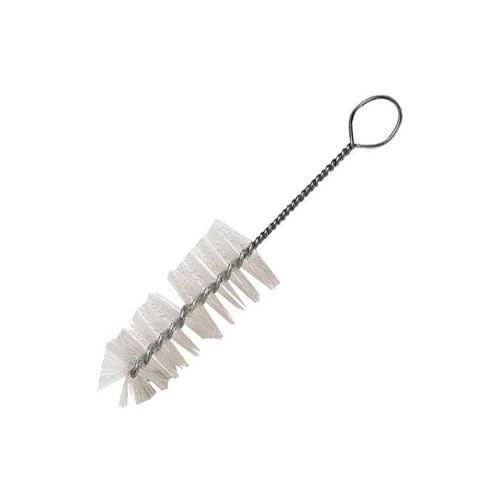
Herco Nylon Reed Mouthpiece Brush
Herco's Reed Mouthpiece Brush. Specifically designed for cleaning clarinet and saxophone mouthpieces. Tapered shape enables for thorough cleaning. Packaged 1 brush per box.
Brand: Herco
Category: Arts & Entertainment > Hobbies & Creative Arts > Musical Instrument & Orchestra Accessories > Woodwind Instrument Accessories > Clarinet Accessories > Clarinet Care & Cleaning > Clarinet Care Kits